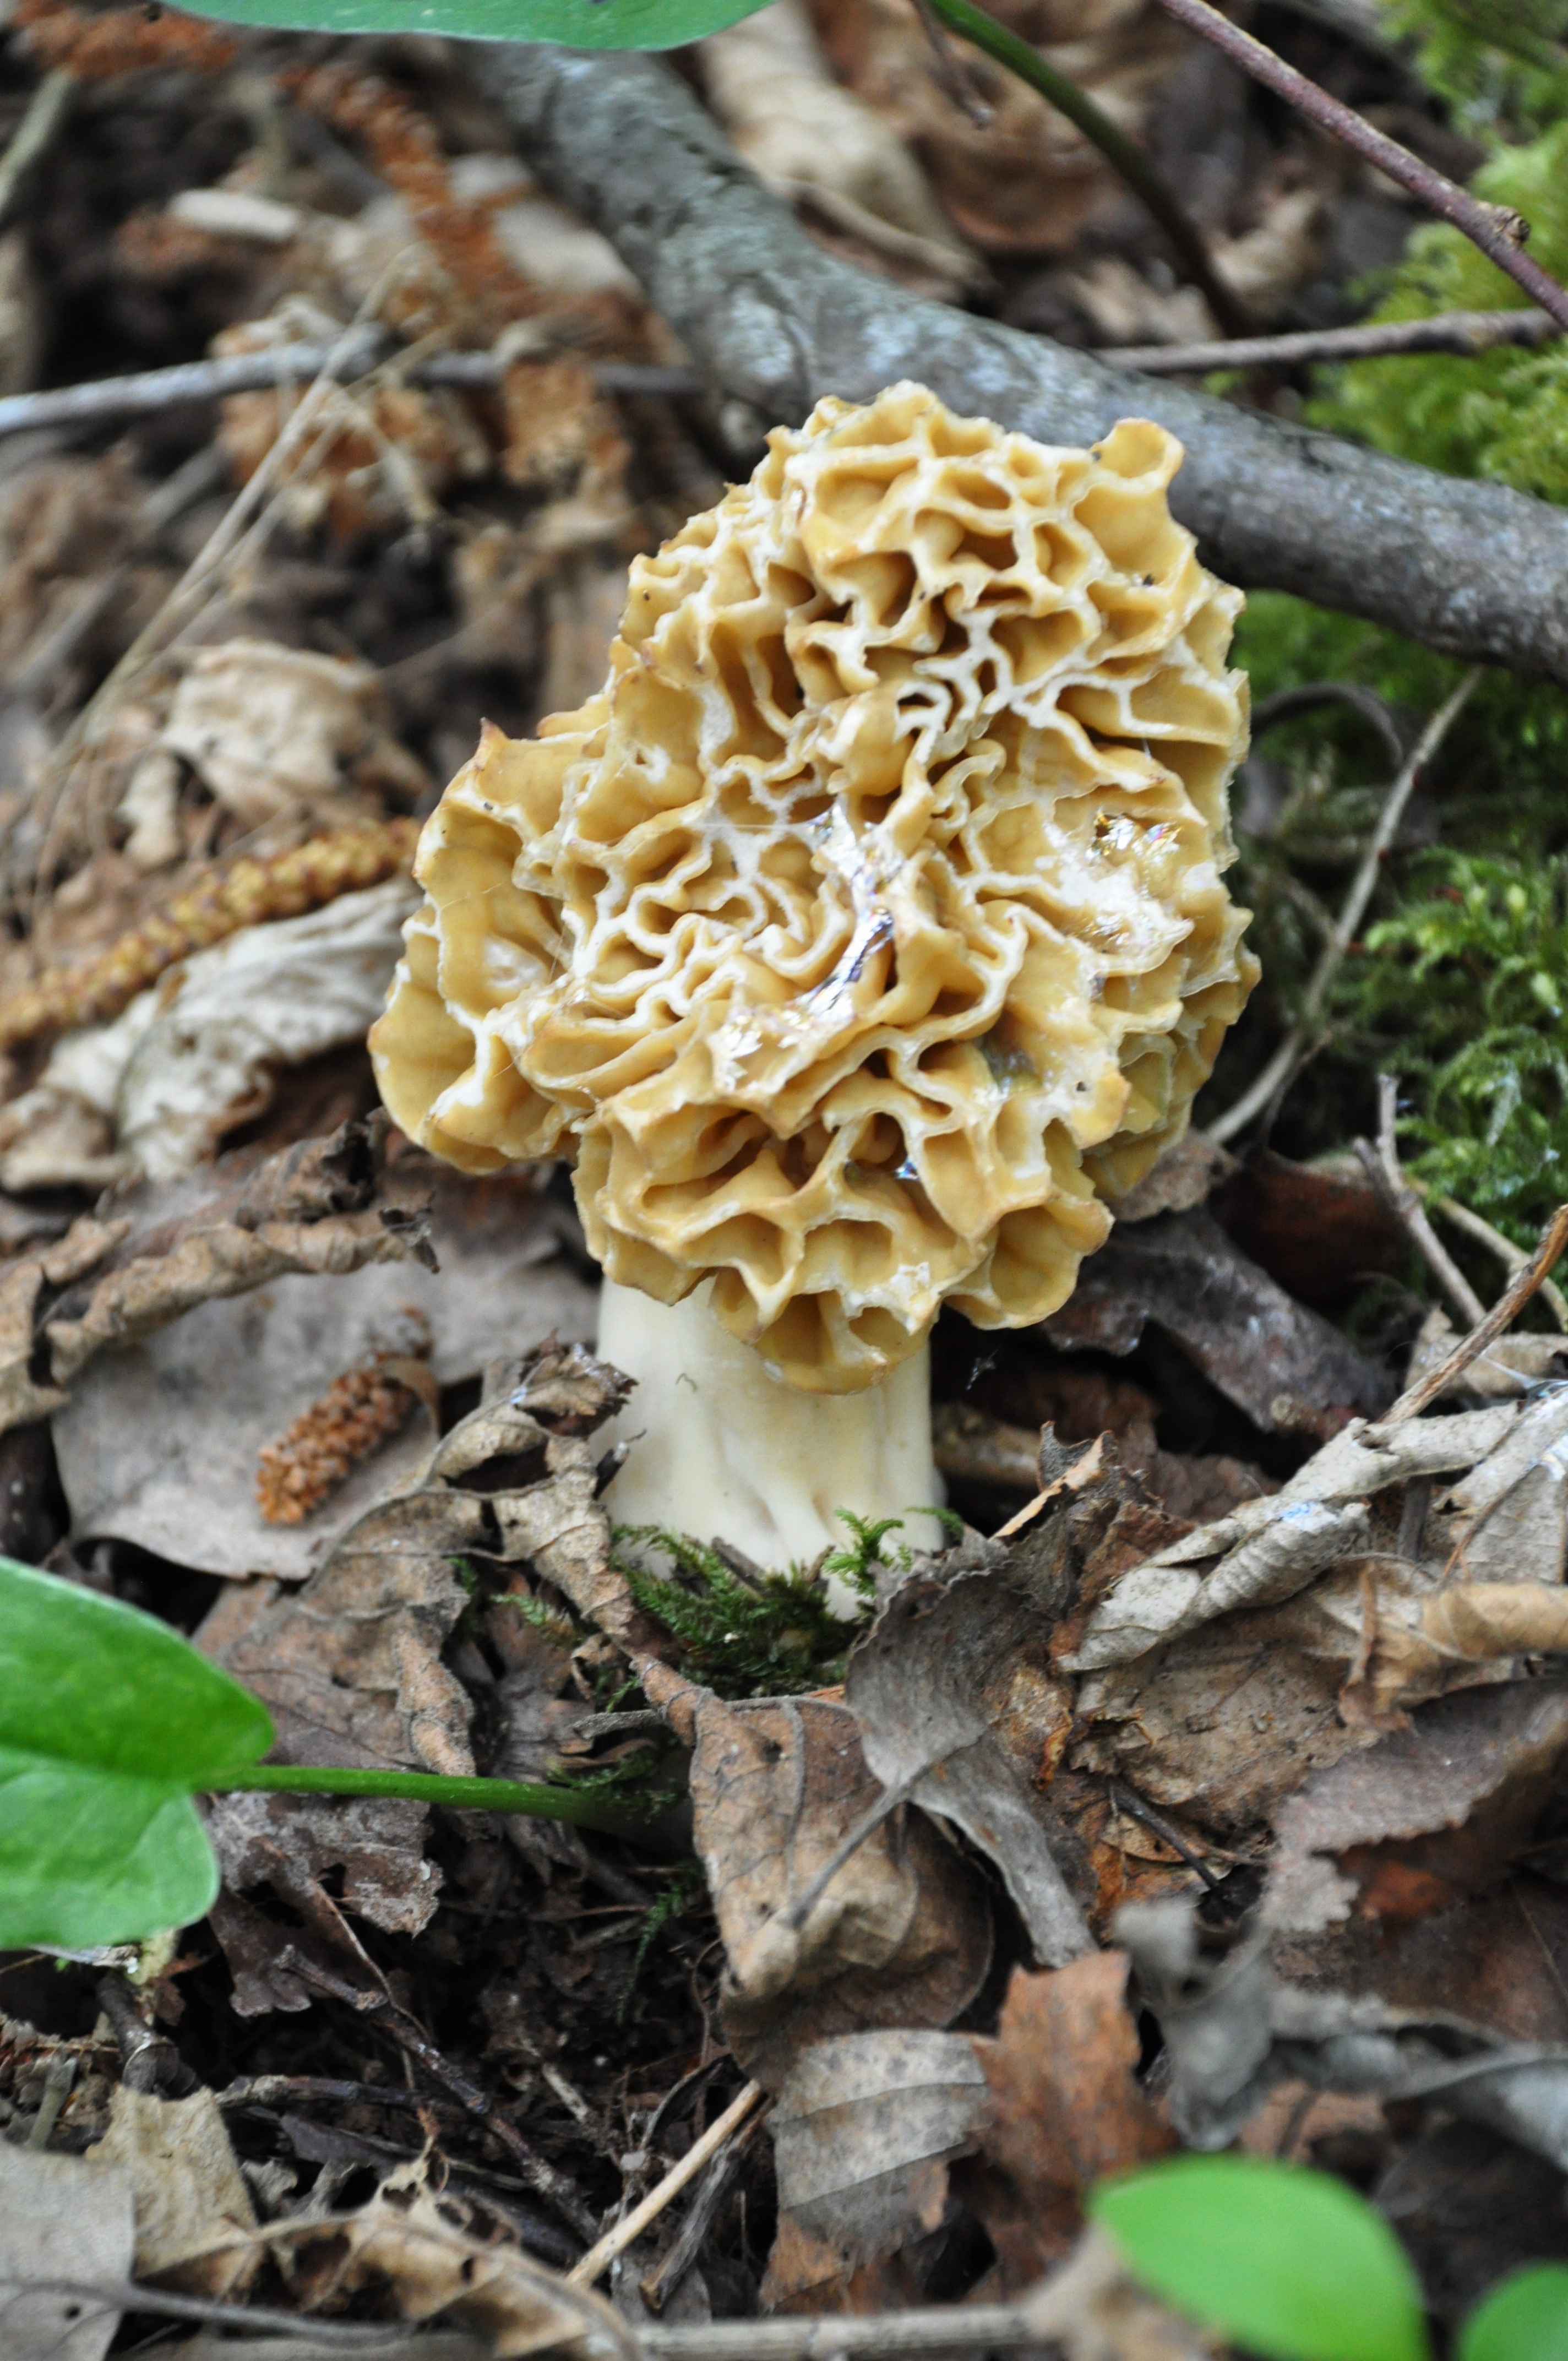
nature, forest, flower, collection, mushroom, flora, fungus, woodland, bolete, auriculariales, agaricus, regal, forest mushrooms, matsutake, morel, oyster mushroom, edible mushroom, medicinal mushroom, agaricomycetes, agaricaceae, penny bun, auriculariaceae, hen of the wood, tremellomycetes, tremellaceae, tremella, discinaceae, pezizales